Monarchy of South Africa

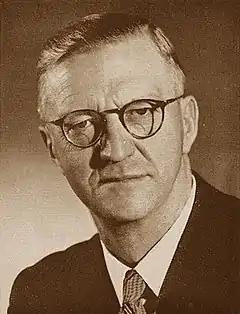
Charles R. Swart, last Governor-General and first State President of South Africa

In 1947, King George VI, his wife Queen Elizabeth, and their daughters Princesses Elizabeth and Margaret, visited the country, during a three-month tour of Southern Africa. On 21 February 1947, King George VI, accompanied by Queen Elizabeth, opened a new session of the South African Parliament, the first state opening of a Dominion parliament by a reigning monarch. In his speech, the King spoke in both English and Afrikaans, and thanked South Africa for its support during the Second World War. It was in South Africa that Princess Elizabeth notably celebrated her 21st birthday and delivered the famous broadcast to the Empire on 21 April, in which she said, "I declare before you all that my whole life, whether it be long or short, shall be devoted to your service and the service of our great imperial family to which we all belong".